Fender Stratocaster

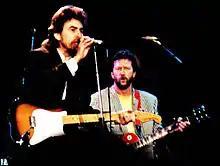
George Harrison and Eric Clapton performing in 1987. Harrison is playing a Stratocaster, and Clapton is well known for his use of the guitar model

In 1985, Fender's US production of the Vintage reissues resumed into a new factory at Corona, California, located about away from Fullerton. Some early reissues from 1986 were crafted with leftover parts from the Fullerton factory. Fender released their first Stratocaster signature guitar for Eric Clapton in 1988.